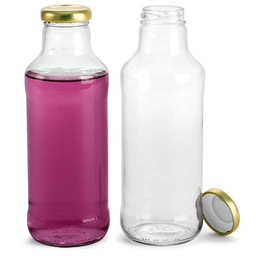
Label: glass